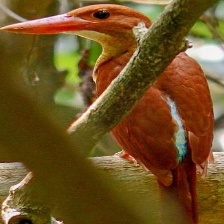
Species: RUDY KINGFISHER
Scientific name: HALCYON COROMANDA